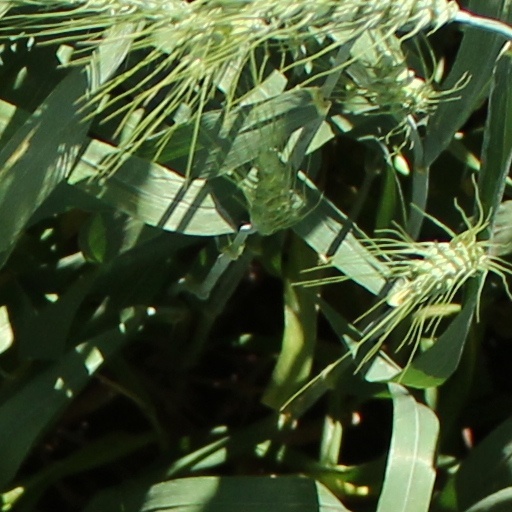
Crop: wheat